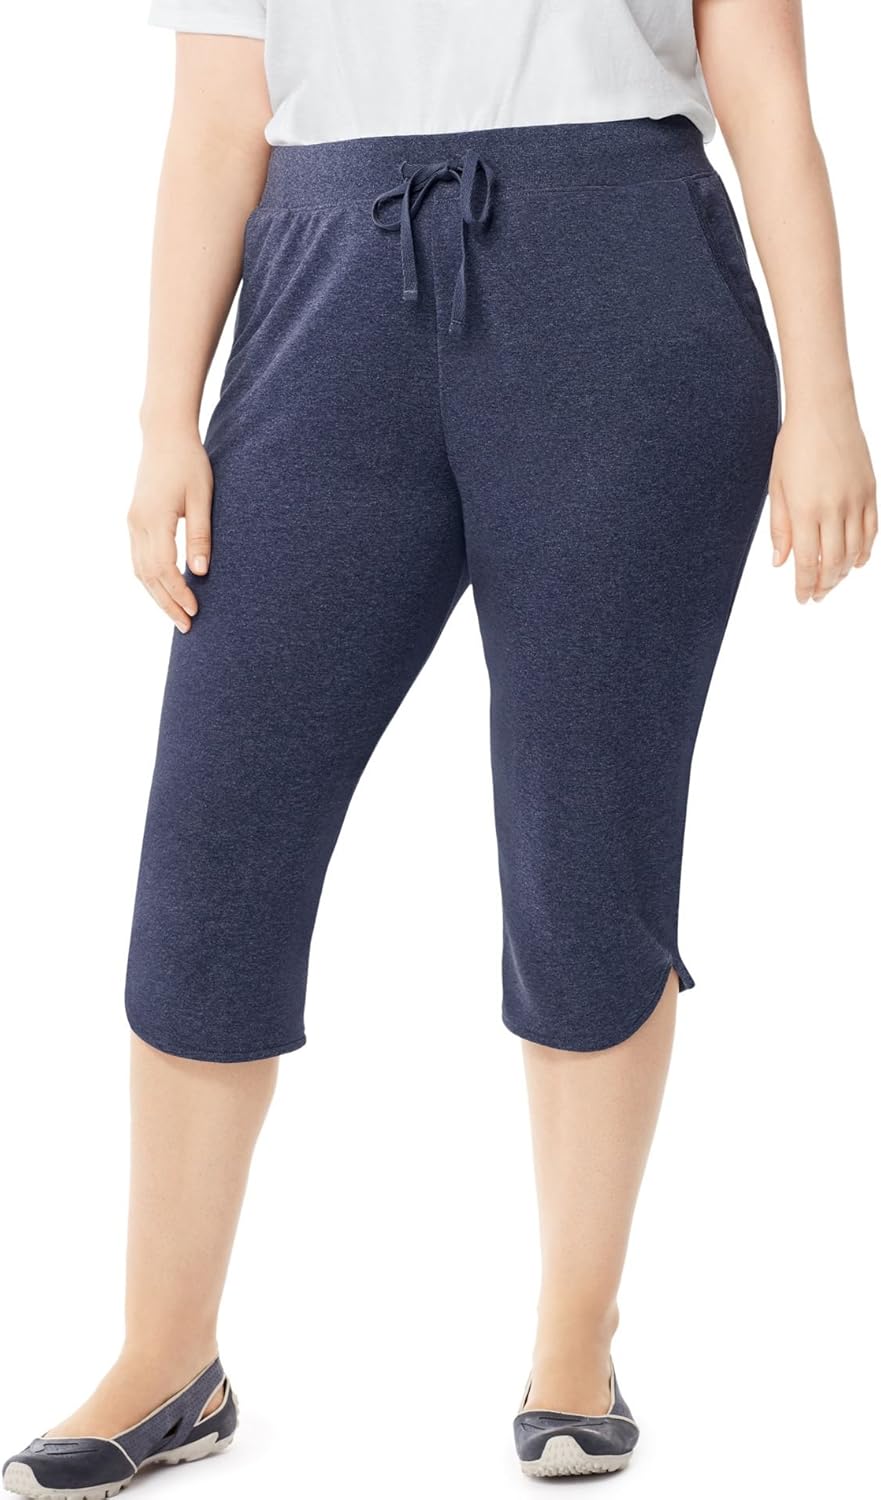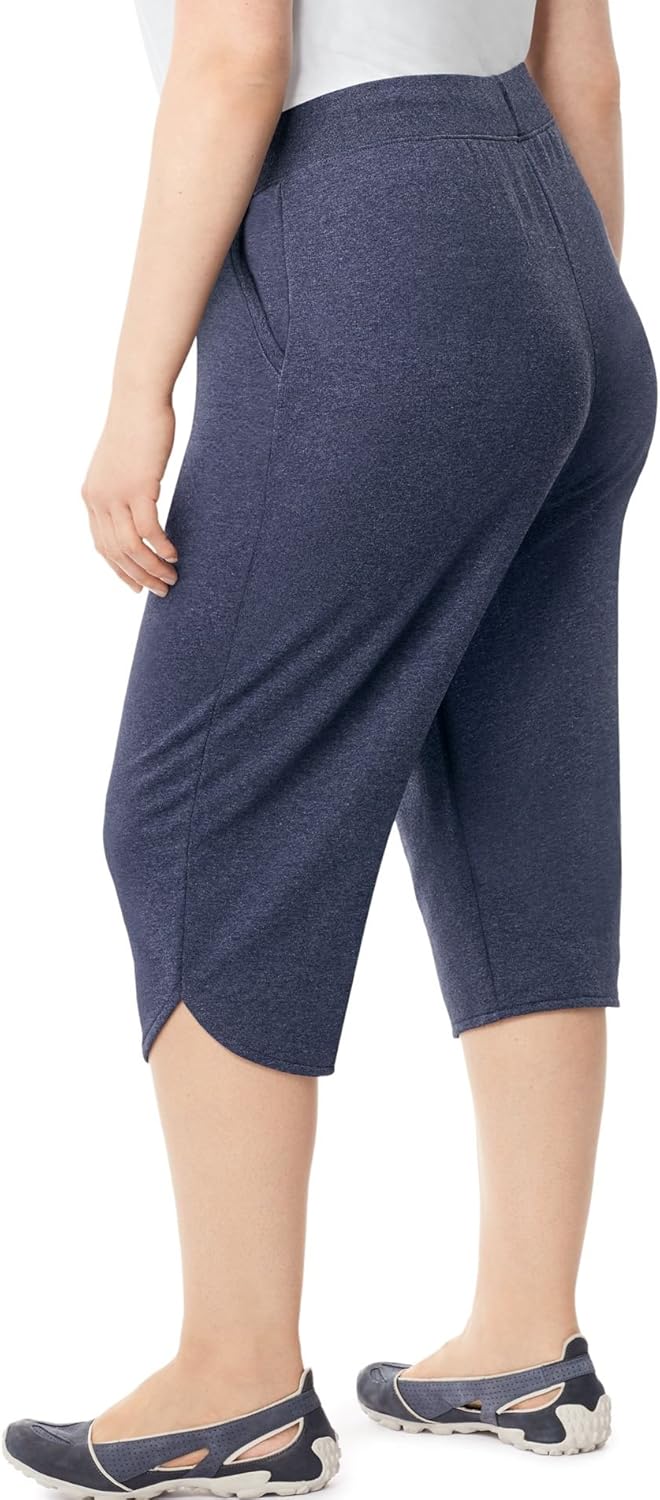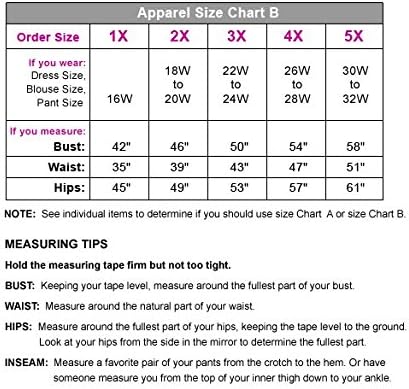
Just My Size Women`s Plus-Size French Terry Dolphin-Hem Pocket Capri Pants, Navy Heather, 3X Plus
Category: AMAZON FASHION
JMS by Hanes French Terry Dolphin-Hem Cotton Capri Pants.
Features: Fabric Content: 43% Rayon/43% polyester/14% cotton. | Drawstring closure | Machine Wash | Super-soft French terry fabric feels comfortable all year round. | Wide, mini-ribbed waistband provides flexible custom fit ? thanks to its inner elastic and functional outer drawcord. | Super-sleek slash pockets provide convenient storage. | 19-inch inseam, with cute vented ""dolphin"" hems. | Machine wash cold with like colors; remove promptly. Use only non-chlorine bleach when needed. Tumble dry low. Cool iron if needed.